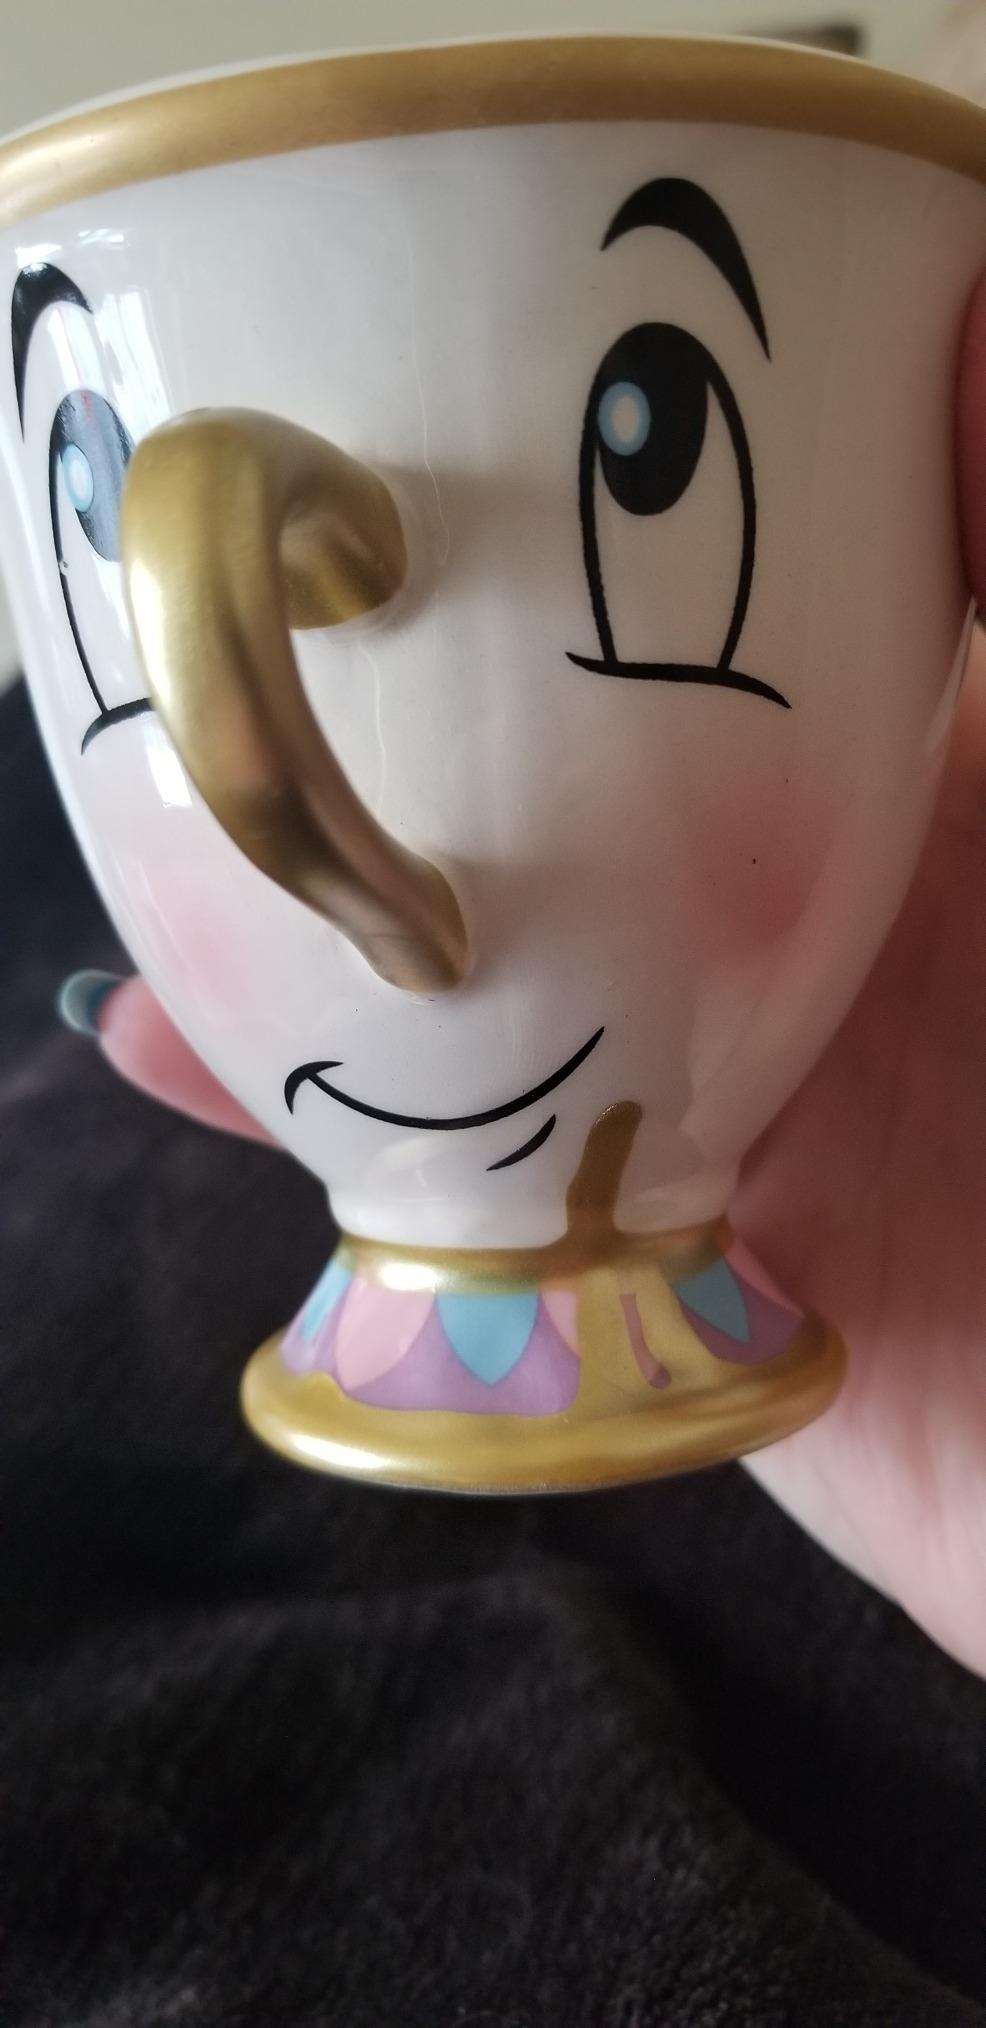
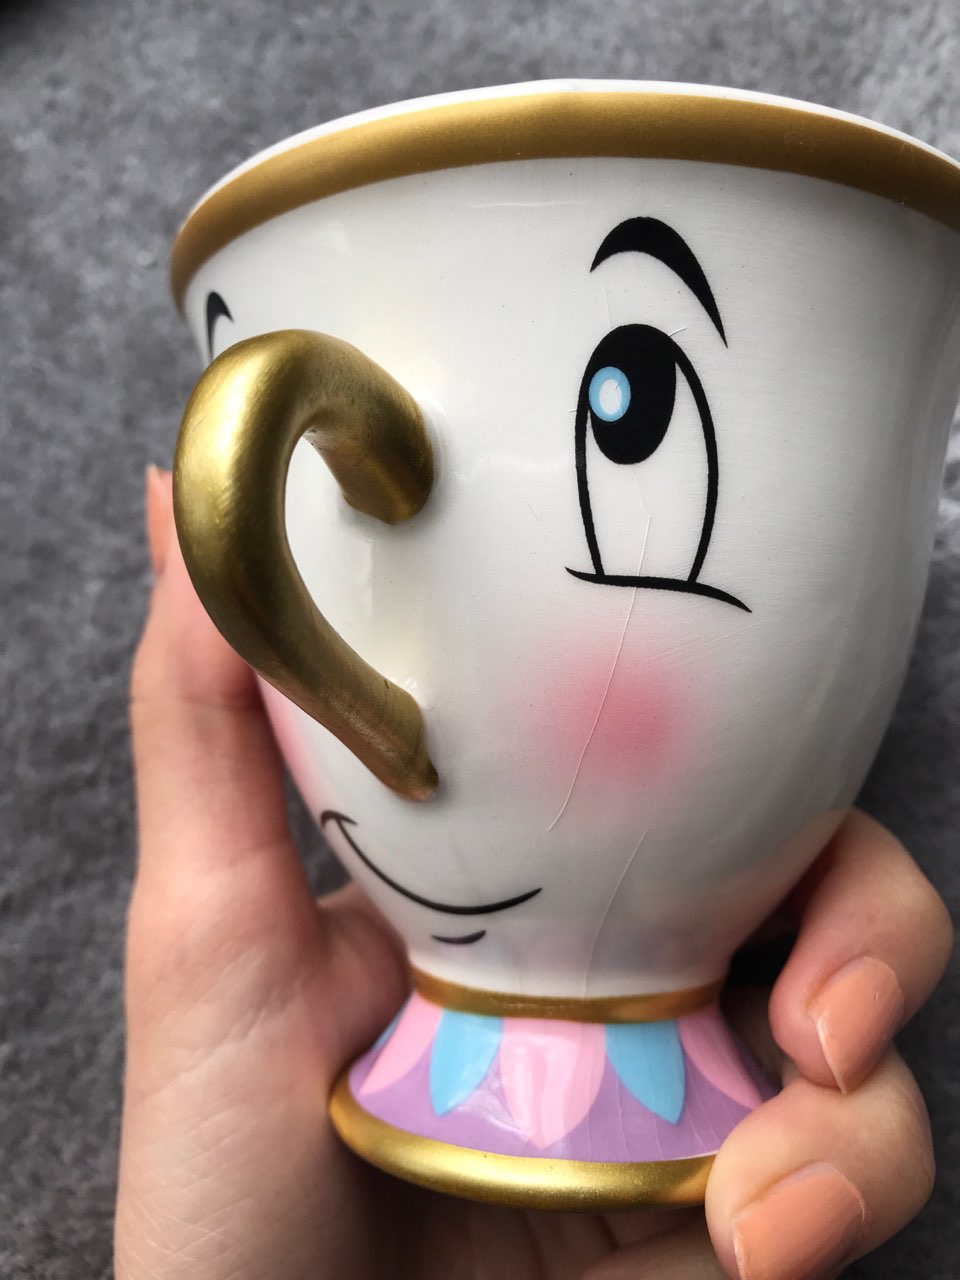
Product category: items_mug
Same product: yes